Gulch

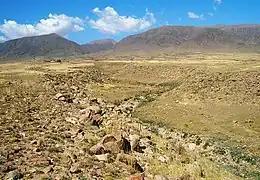
A dry gulch in the desert near Tamchy, Kyrgyzstan. The creek that may have run along the bottom of the gulch in the past has been diverted to a parallel aryk.

A gulch is a deep V-shaped valley formed by erosion. It may contain a small stream or dry creek bed and is usually larger in size than a gully. Sudden intense rainfall upstream may produce flash floods in the bed of the gulch.